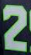
Number: 2